VaMP

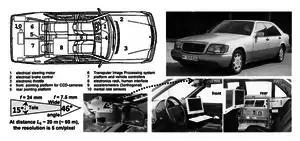
The experimental driverless car VaMP (Versuchsfahrzeug für autonome Mobilität und Rechnersehen) which was developed in the context of the European research project PROMETHEUS: (top left) components for autonomous driving; (right) VaMP and view into passenger cabin (lower right); (lower left) bifocal camera arrangement (front) on yaw platform

The VaMP was constructed by the team of Ernst Dickmanns at the Bundeswehr University of Munich and Mercedes-Benz in the 1990s as part of the 800 million ECU EUREKA Prometheus Project on autonomous vehicles (1987–1995). It was a 500 SEL Mercedes re-engineered such that it was possible to control steering wheel, throttle, and brakes through computer commands based on real-time evaluation of image sequences. Software was written that translated sensory data into appropriate driving commands. Due to the limited computing power of the time period, sophisticated computer vision strategies were necessary to react in real time. The Dickmanns team solved the problem through an innovative approach to dynamic computer vision. Attention control including artificial saccadic movements of the platform carrying the cameras allowed the system to focus its attention on the most relevant details of the visual input. Four cameras with two different focal lengths for each hemisphere were used in parallel for this purpose. Kalman filters were extended to handle perspective imaging and to achieve robust autonomous driving even in the presence of noise and uncertainty. Sixty transputers, a type of parallel computers, were used to deal with the enormous (by 1990s standards) computational demands.